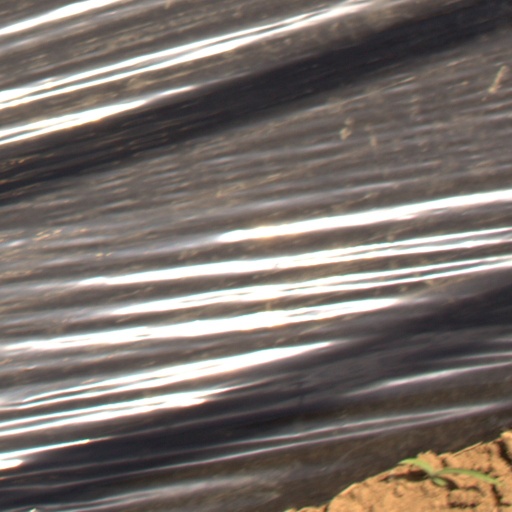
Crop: Jerusalem artichoke